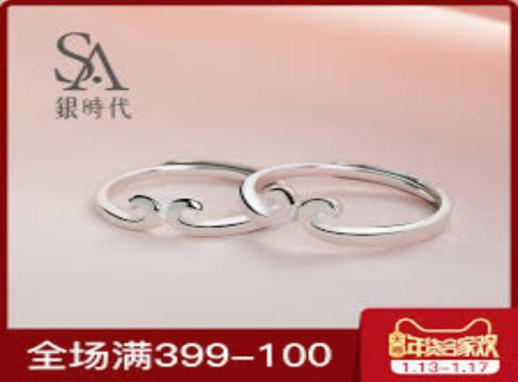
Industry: Clothes